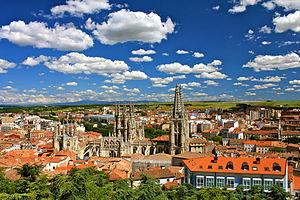
Burgos est une ville du nord de l'Espagne, chef-lieu de la comarca de l'Alfoz de Burgos, dans la Communauté autonome de Castille-et-León, capitale de la province de Burgos. Elle est traversée par la rivière Arlanzón, qui appartient au bassin du Duero.